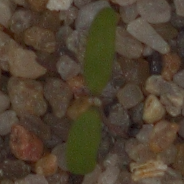
Label: fat_hen